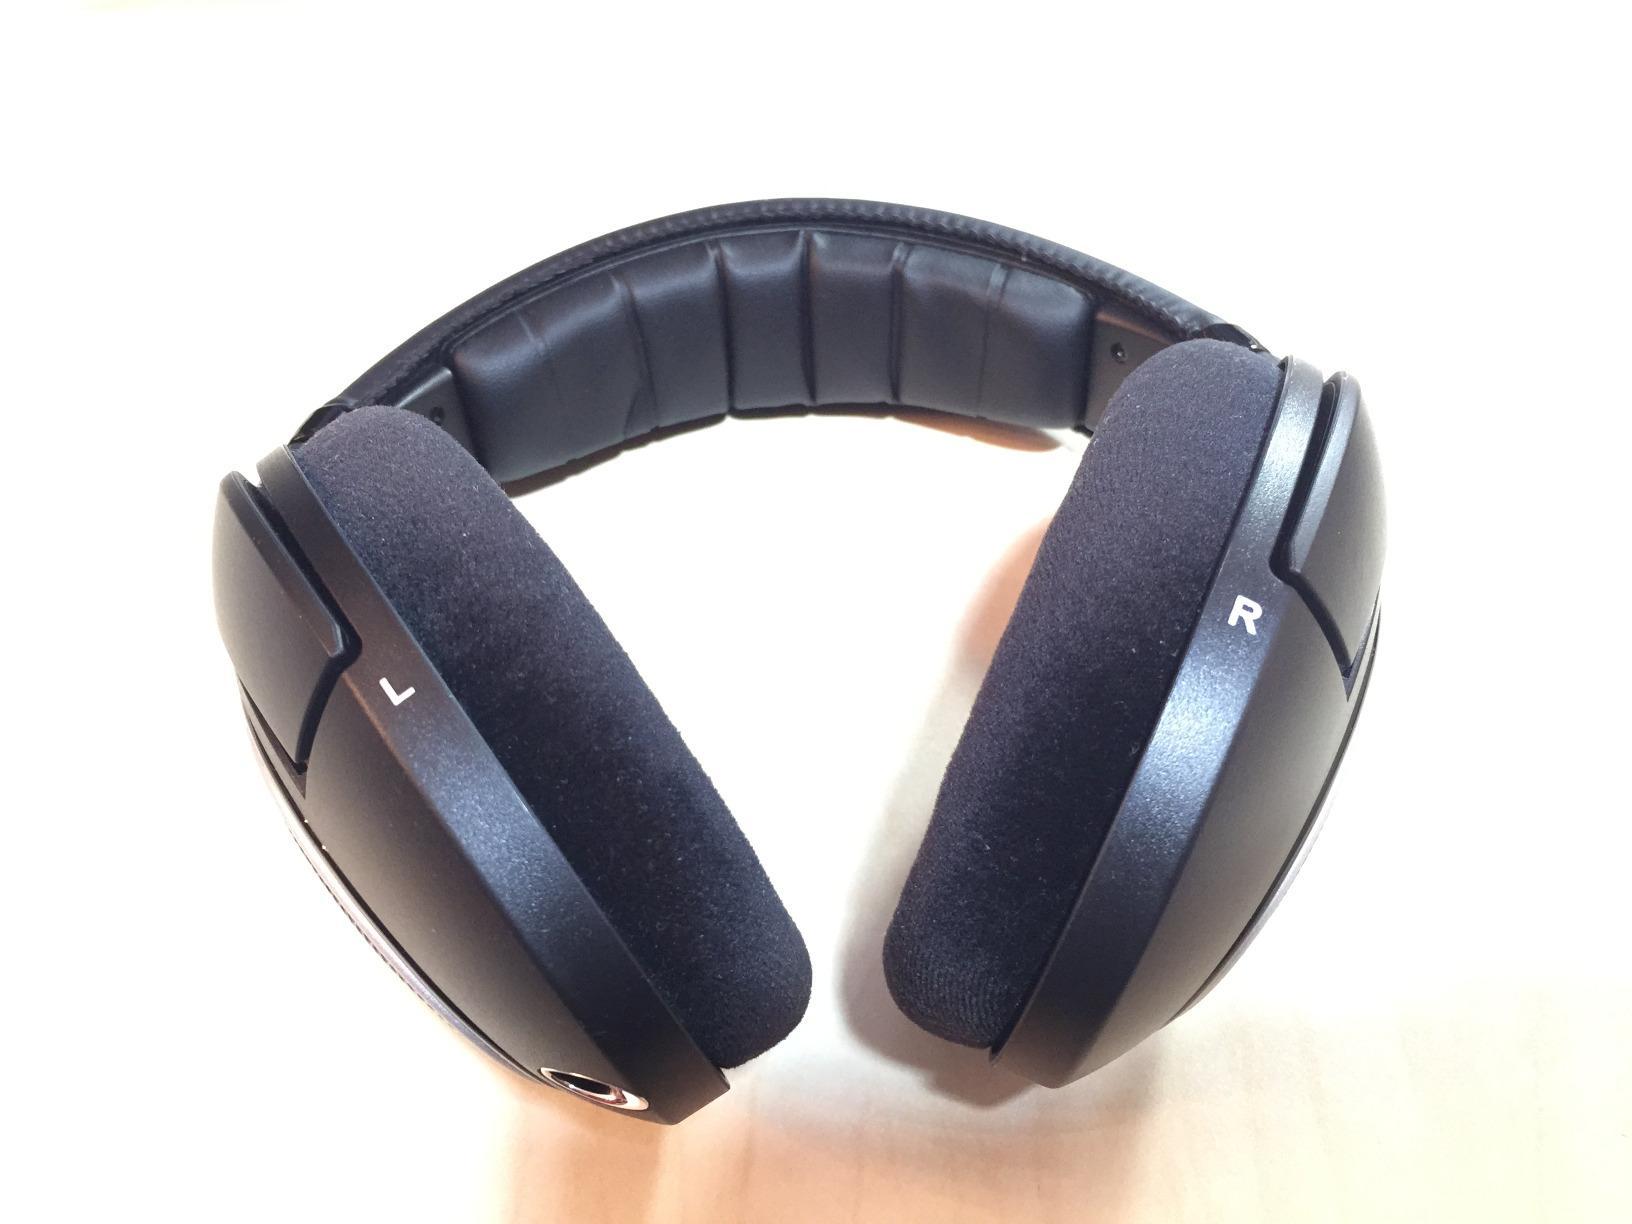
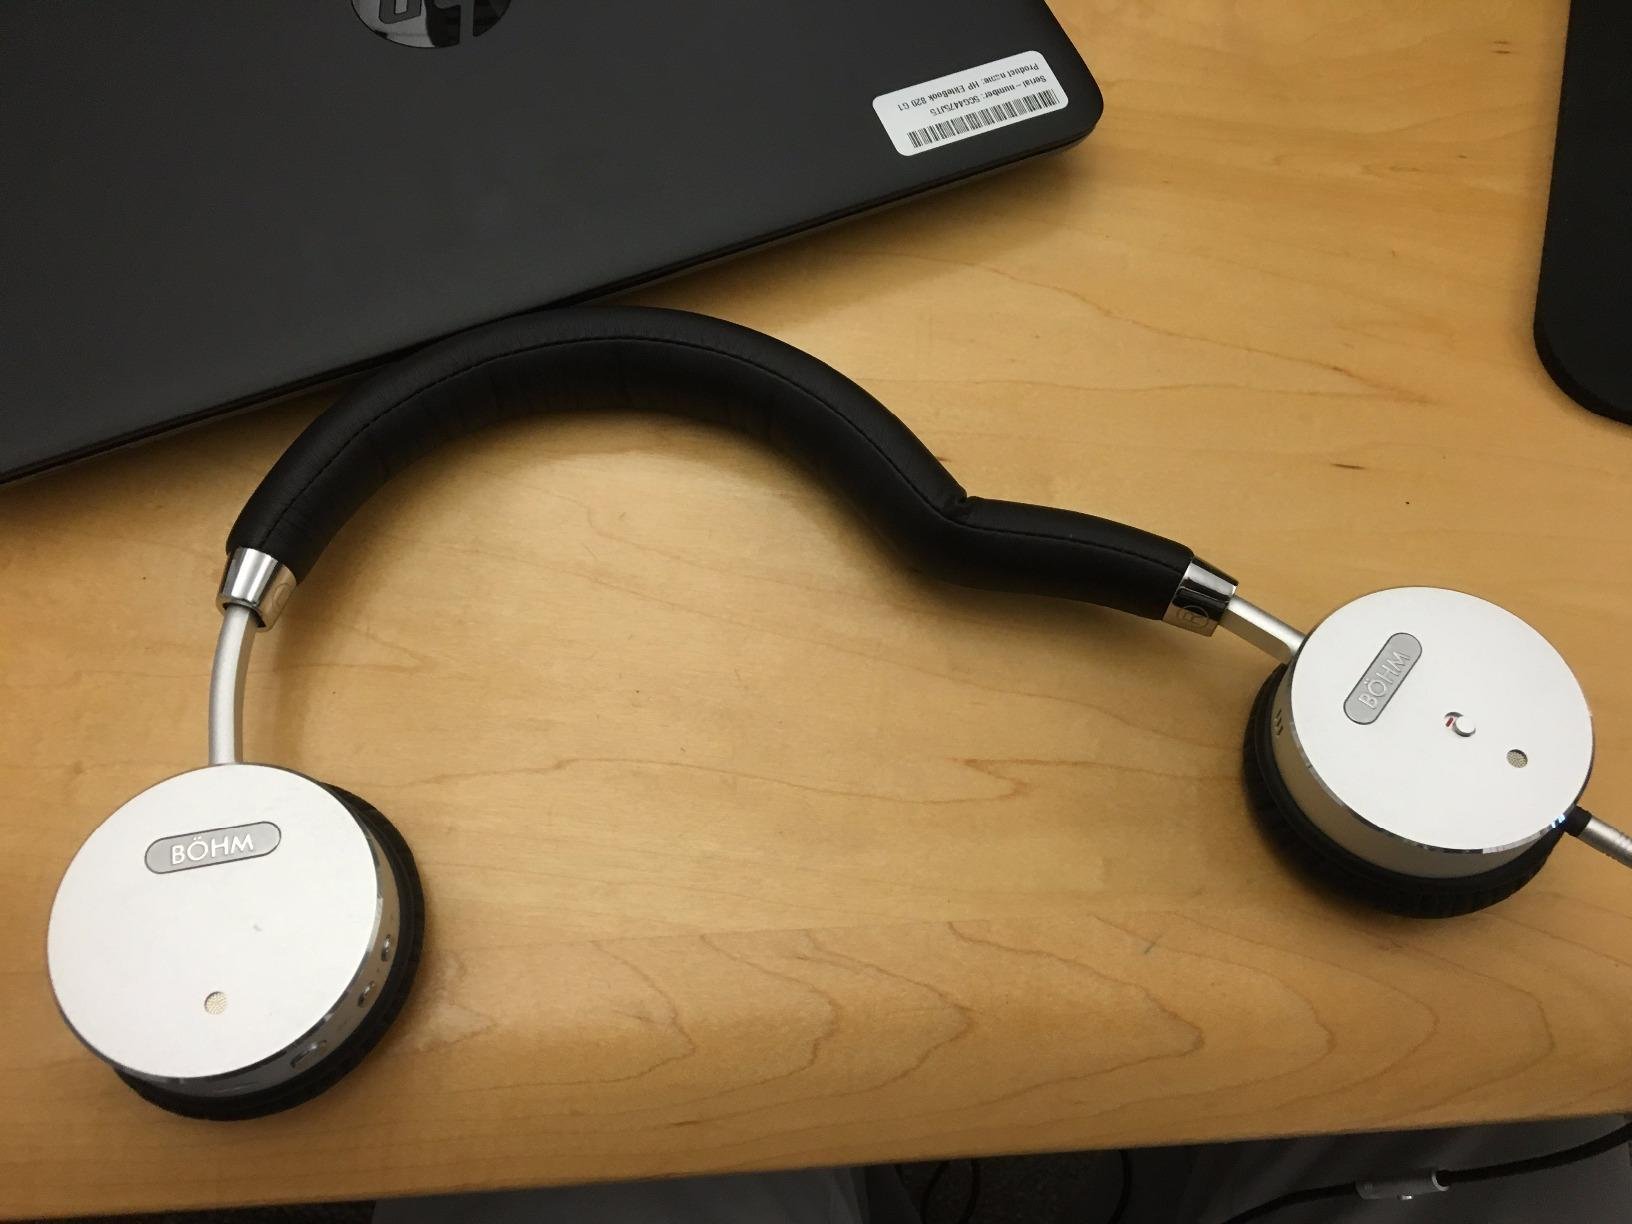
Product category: headphones
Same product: no